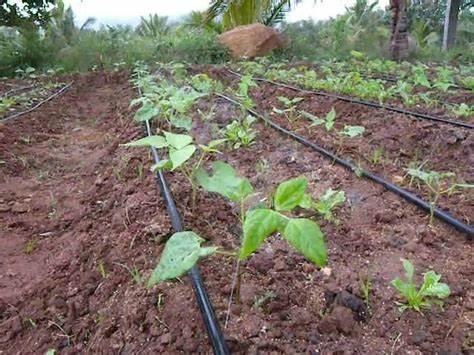
Mimea ya maharagwe shambani imepangwa kwa mstari, huku mabomba ya umwagiliaji yakipita katikati yao.Mabomba hayo husaidia kumwagilia mimea maji kwa usahihi kuhakikisha ukuaji mzuri na mazao shambani.